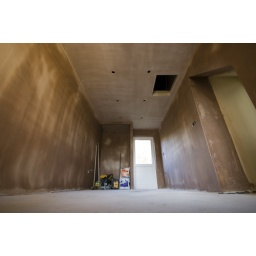
View of the plastered walls (still drying) from the floor beneath the window